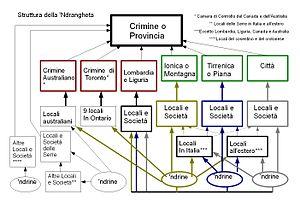
La ’Ndrangheta est une organisation mafieuse de la région de Calabre, située dans le sud de l’Italie, à l’est du Mezzogiorno. D’origine rurale comme sa voisine Cosa nostra, elle s’est développée sans trop attirer l'attention des médias et la répression policière. Il en résulte une difficulté à connaître son fonctionnement puisqu’il n’y a pas de repentis d’envergure.